Cameron (wrestler)

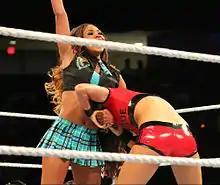
Cameron planning to perform her "Girl Bye!" DDT on Brie Bella.

On the July 7 episode of "Raw", Cameron and Naomi were defeated by AJ Lee and Paige after Cameron tagged herself in and was pinned by Paige. After the match, Cameron and Naomi began brawling in and out of the ring, and as a result, Cameron cemented her heel turn and the team was disbanded. The following night on an episode of "Main Event", Cameron was scheduled to team with Naomi, Natalya, Eva Marie, Rosa Mendes, and Summer Rae against Nikki Bella in a six-on-one handicap match, but only showed up to attack Naomi and Nikki. Cameron competed in her first match as a villain on the July 15 episode of "Main Event" losing to Emma and attacked her after the match, only to be scared off by Naomi. This led to a match between the two on the Battleground pre–show, where Cameron defeated Naomi after grabbing her tights. Throughout the summer, Cameron continued her rivalry with Naomi and competed in various handicap, singles and tag team matches. In November, at Survivor Series, Cameron participated in a four-on-four elimination tag team match, where she was eliminated by Naomi before her team ultimately lost the match. In early 2015, Cameron competed in various singles matches losing to the likes of Summer Rae, Naomi and Paige. On the April 13 episode of "Raw", Cameron competed in a number one contender's battle royal for Nikki Bella's WWE Divas Championship, which would be won by Paige. After being the special guest referee for a match between Alicia Fox and Natalya, Cameron would attack both Divas on the April 9 episode of "Smackdown", which would lead to a triple threat match the following week, with Cameron coming out victorious. A few weeks later, on the April 30 episode of "SmackDown", Cameron confronted Nikki Bella during a backstage segment that led to a non–title match between the two, which Cameron lost.